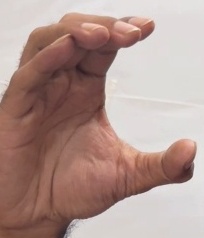
ASL sign: C